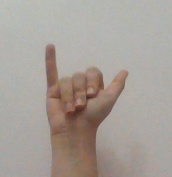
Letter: ya